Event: Nepal Earthquake
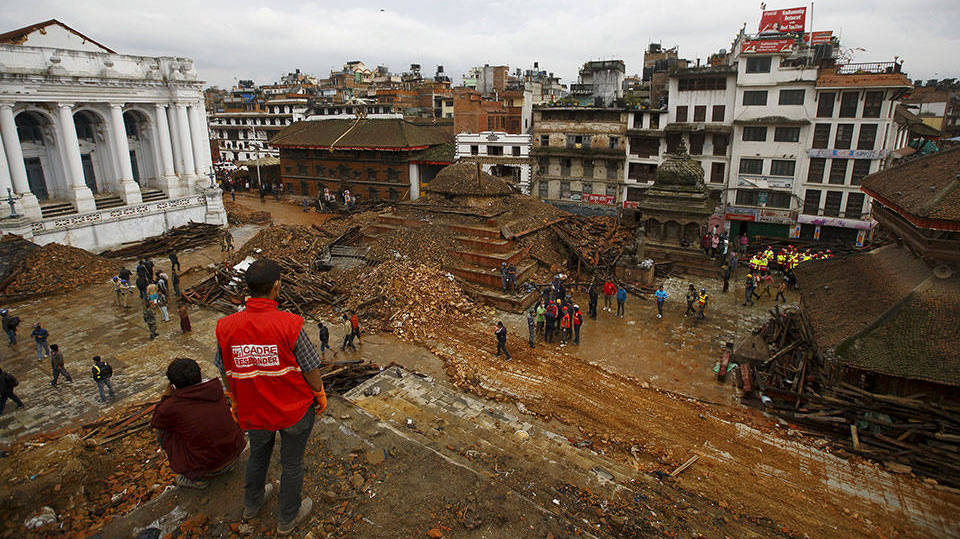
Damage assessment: damage